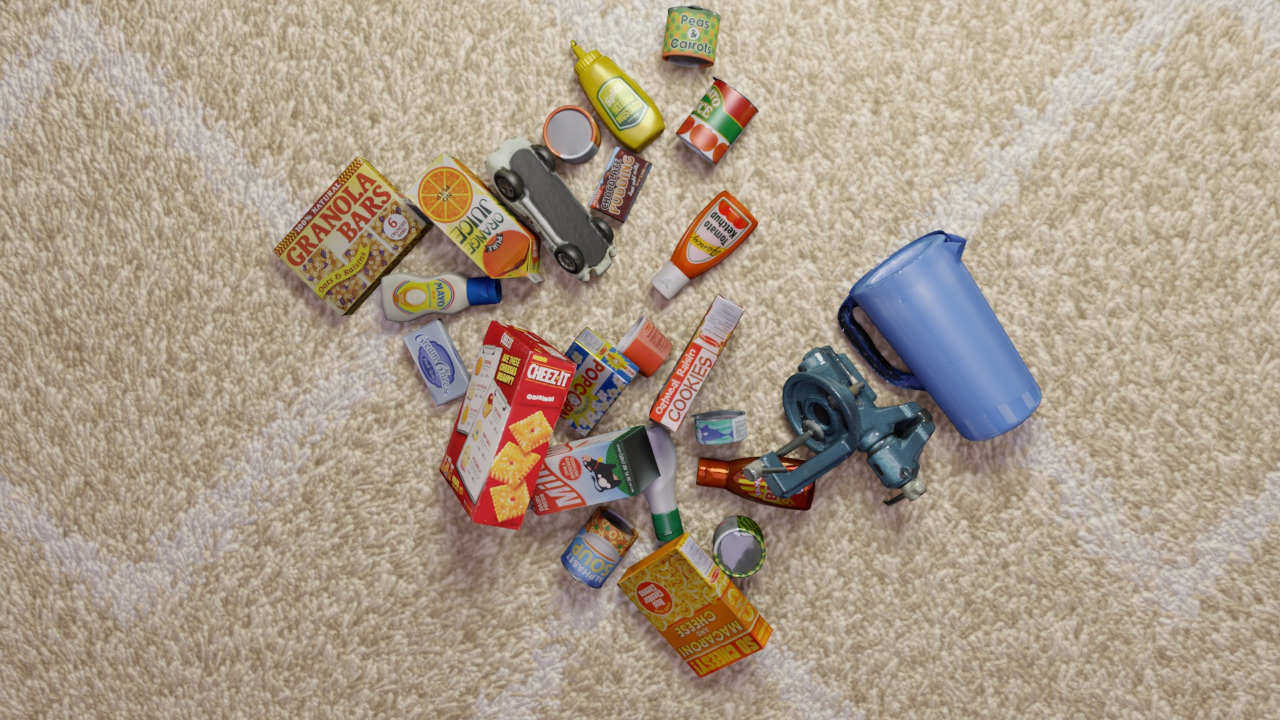
Question:
What are the five normalized (x, y) points between 0 and 1 in the image that establish the grasp plane for the carton of milk? Your answer should be as Grasp center: [], Left finger base: [], Right finger base: [], Left finger tip: [], Right finger tip: [].
Answer: Grasp center: [0.380469, 0.675], Left finger base: [0.390625, 0.708333], Right finger base: [0.371094, 0.644444], Left finger tip: [0.420312, 0.713889], Right finger tip: [0.399219, 0.65]